Kawan Pereira

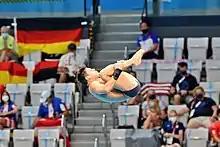
Pereira in 2021

Kawan Figueiredo Pereira (born 17 June 2002) is a Brazilian diver. He competed in the 2020 Summer Olympics for Brazil.